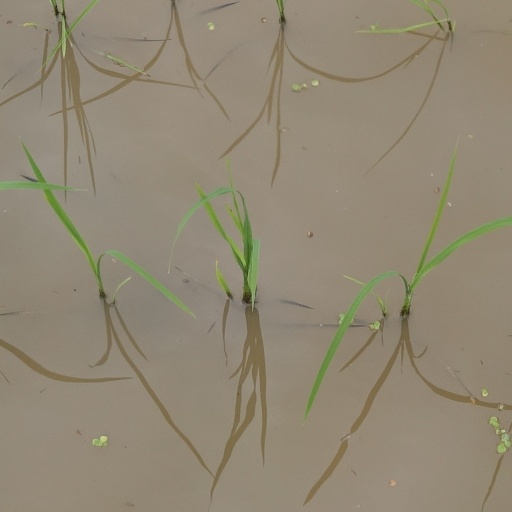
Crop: rice